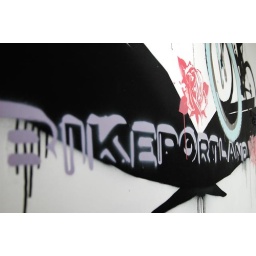
Tiago created an magnificent wall painting from layered stencils in my office today!